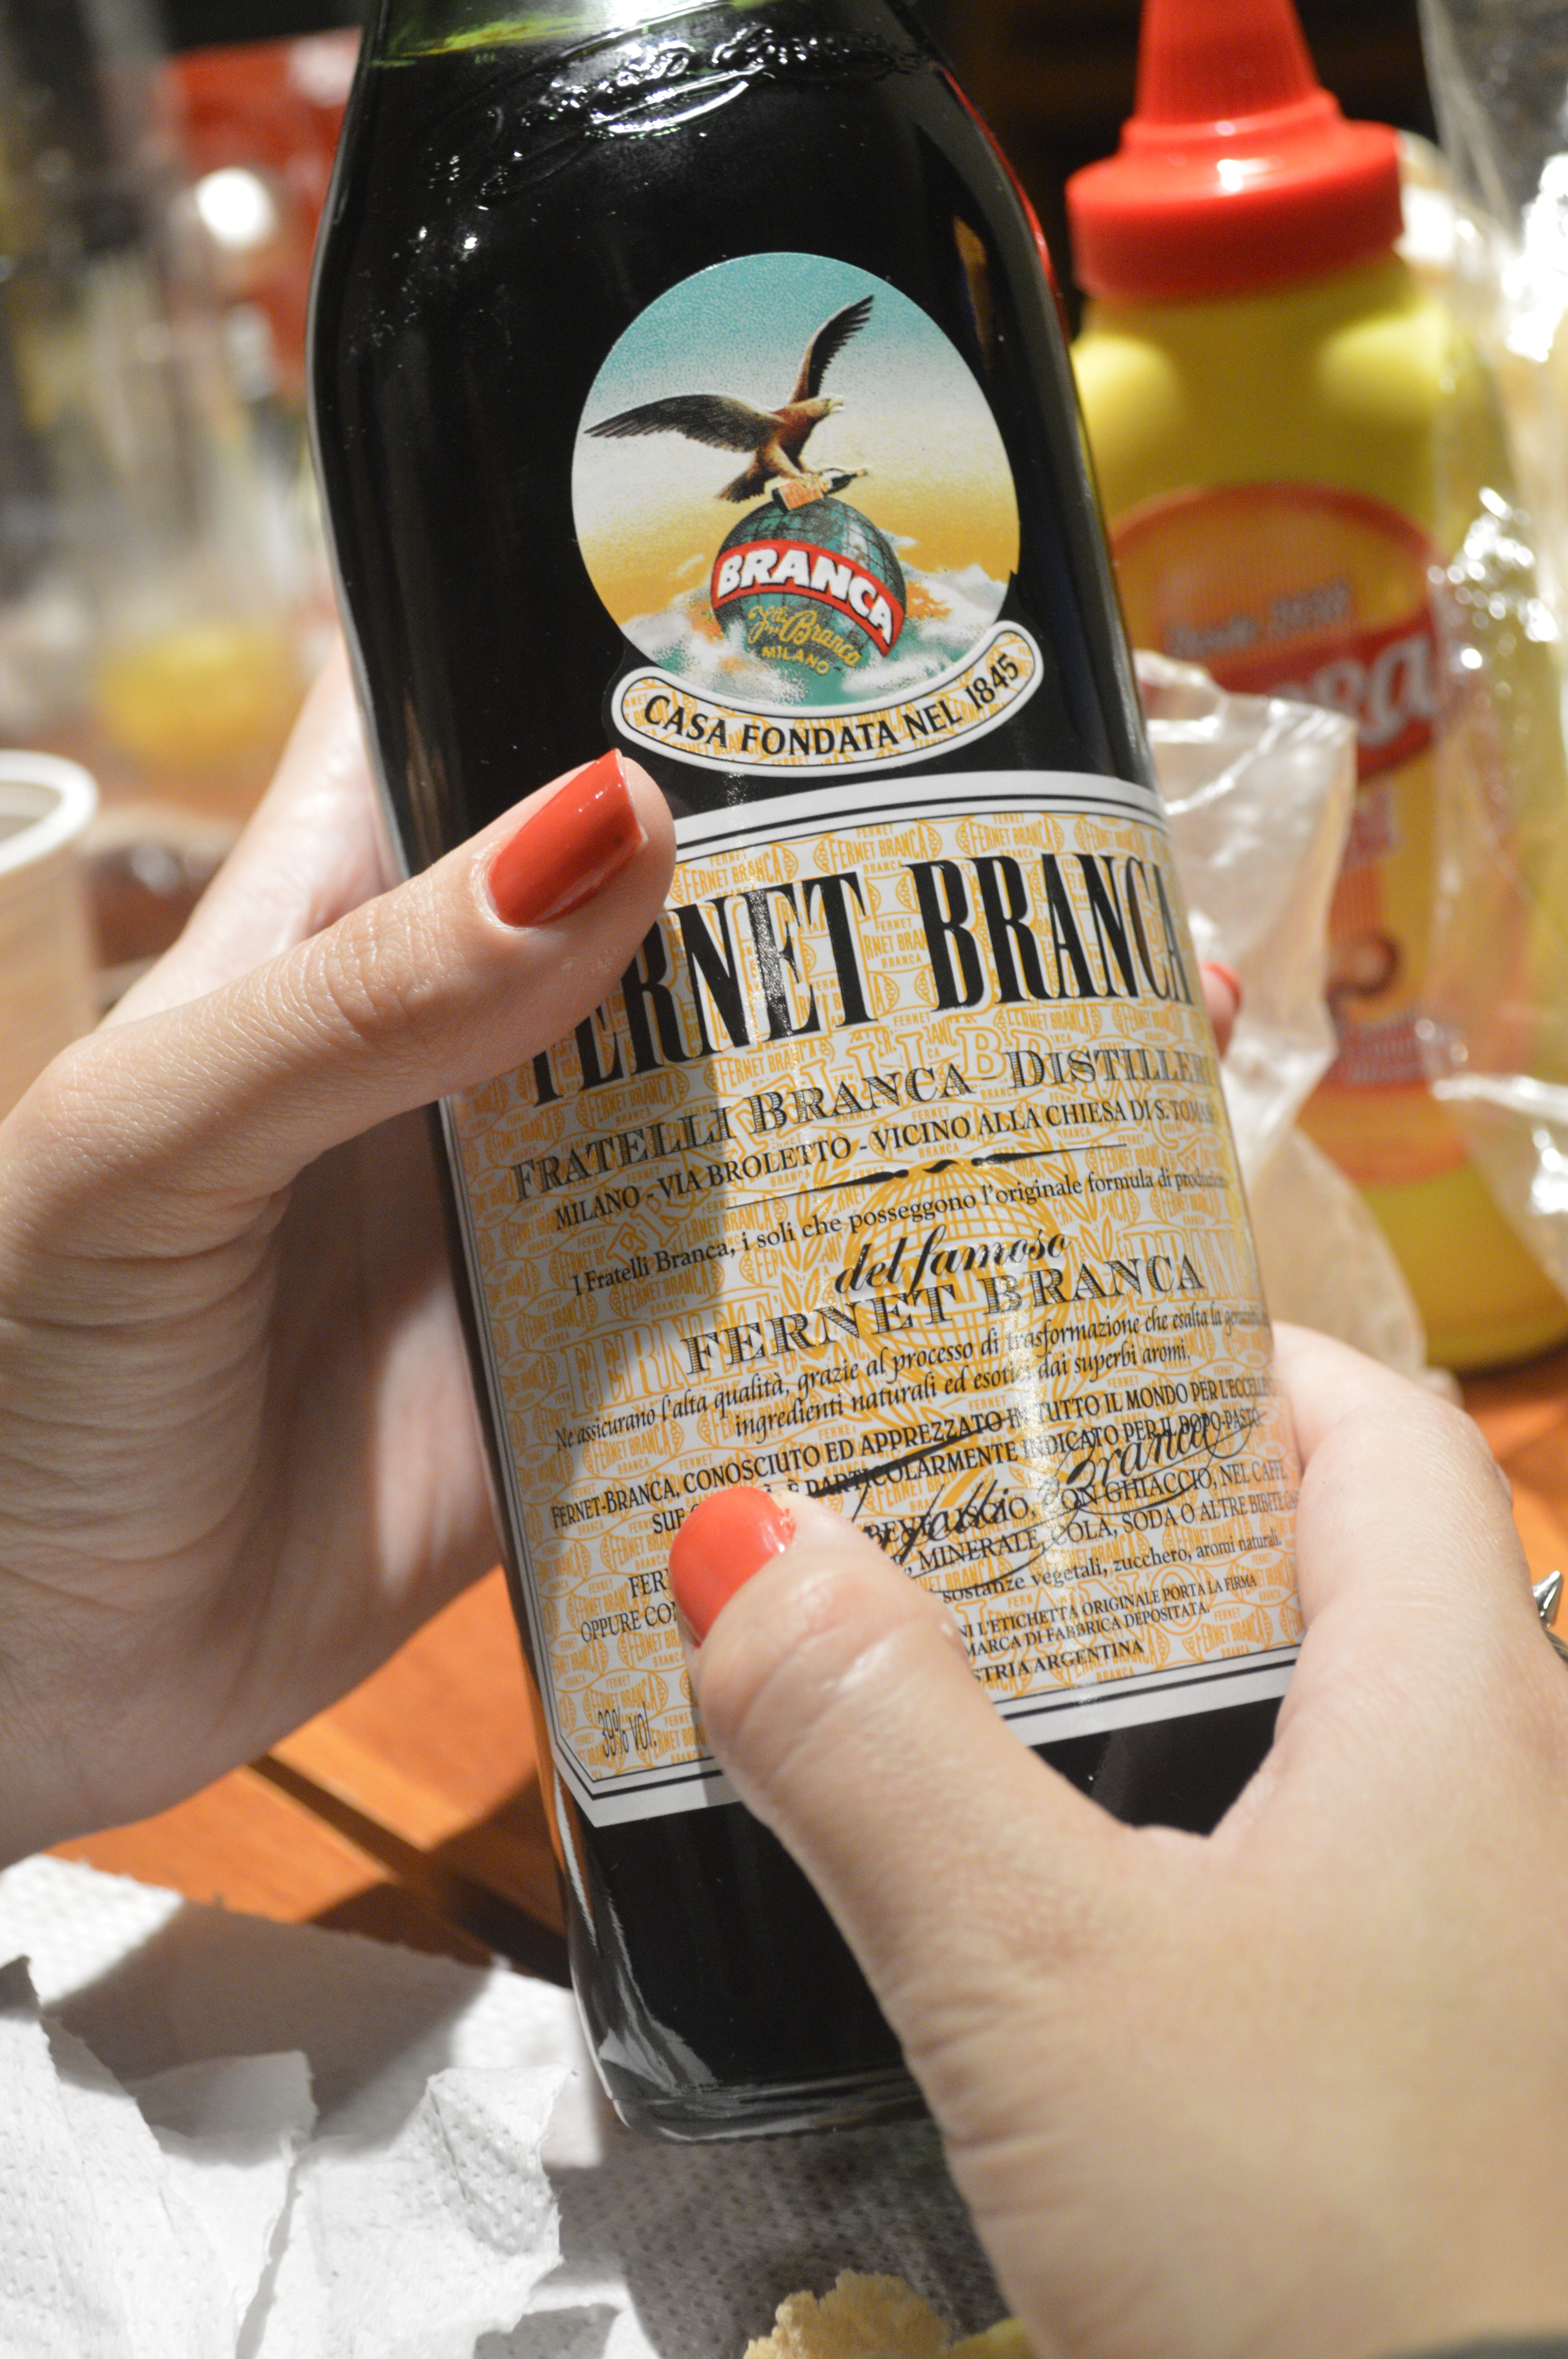
night, ice, food, drink, bottle, friendship, beer, alcohol, drinks, alcoholic beverage, sed, sense, fernet, distilled beverage